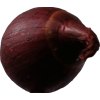
Label: red_onion